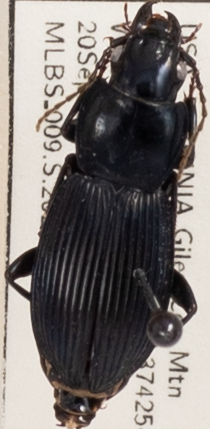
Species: Pterostichus coracinus
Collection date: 2022-09-20 04:00:00
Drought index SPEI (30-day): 0.234
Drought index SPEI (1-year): -1.19
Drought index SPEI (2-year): -0.24